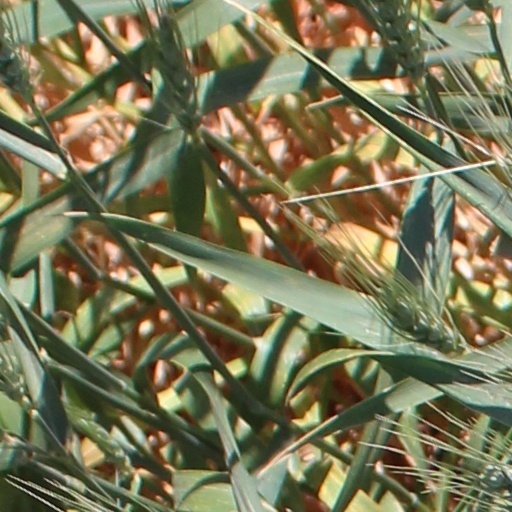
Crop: wheat